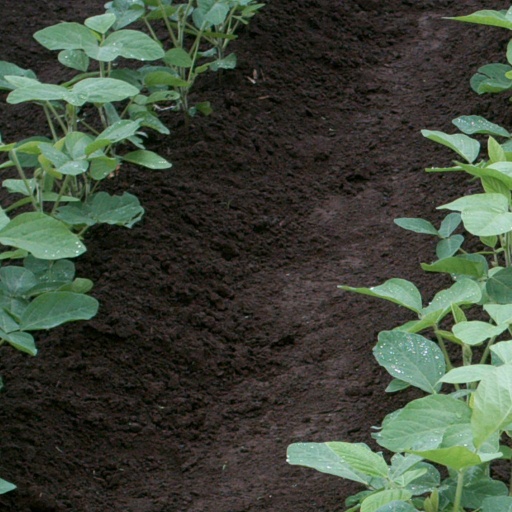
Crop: soybean